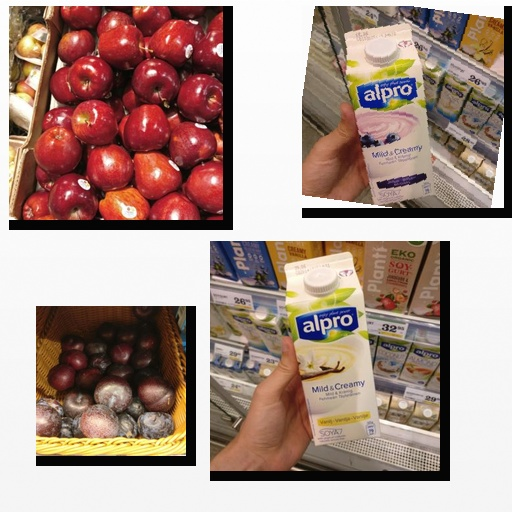
Food items: blueberry_soyghurt, plum, apple, vanilla_soy_yogurt